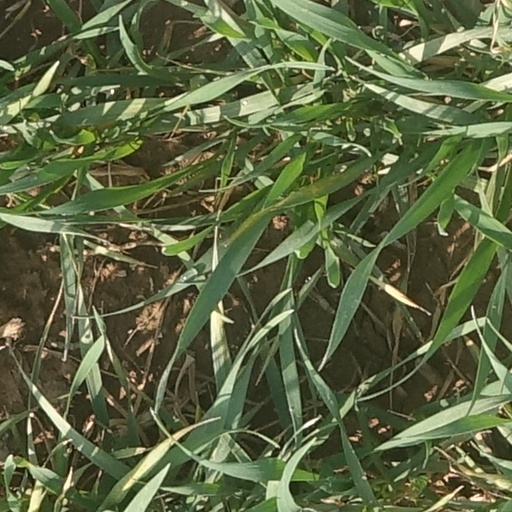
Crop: wheat